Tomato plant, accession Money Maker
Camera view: tilt-top (135 deg); turntable rotation: 330 degrees
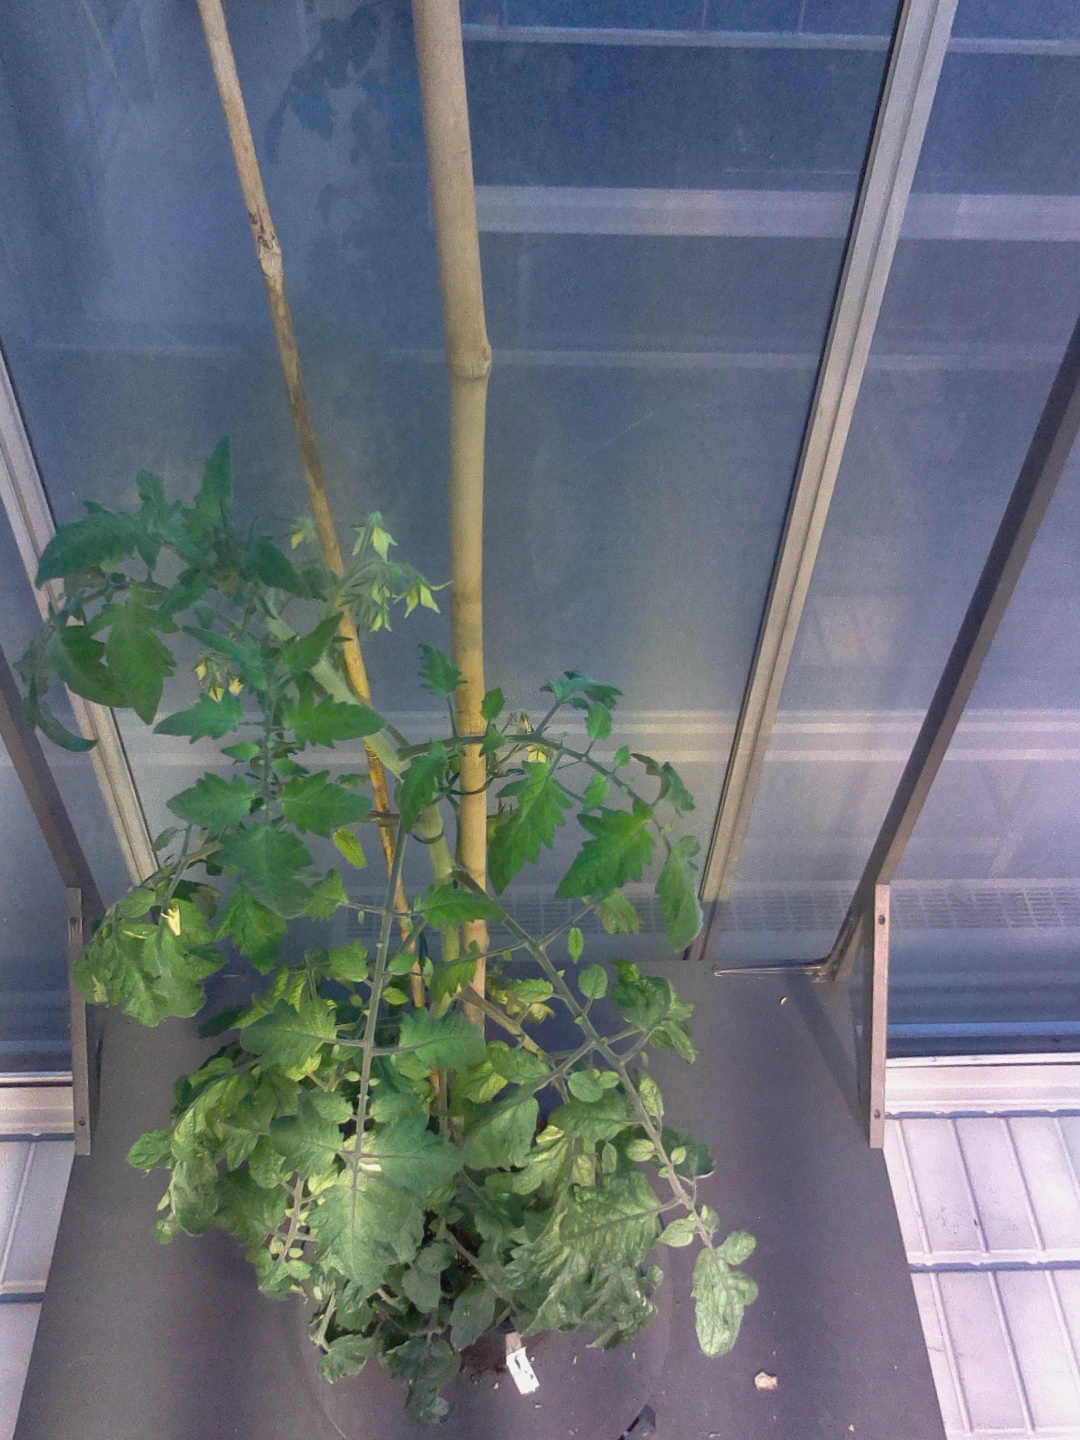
BBCH growth stage 73: 30%-40% of final fruit size